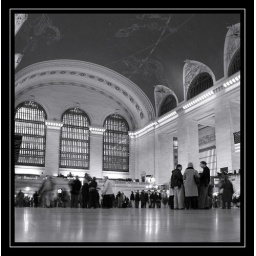
quick snap before catching the train back..Used the red filter to bring out details in the green ceiling.